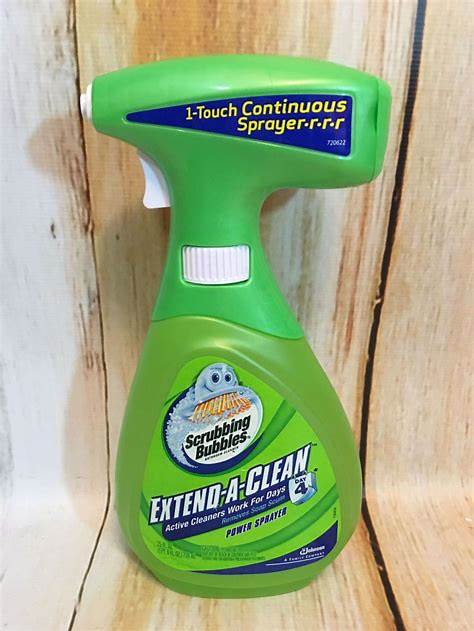
Waste category: plastic